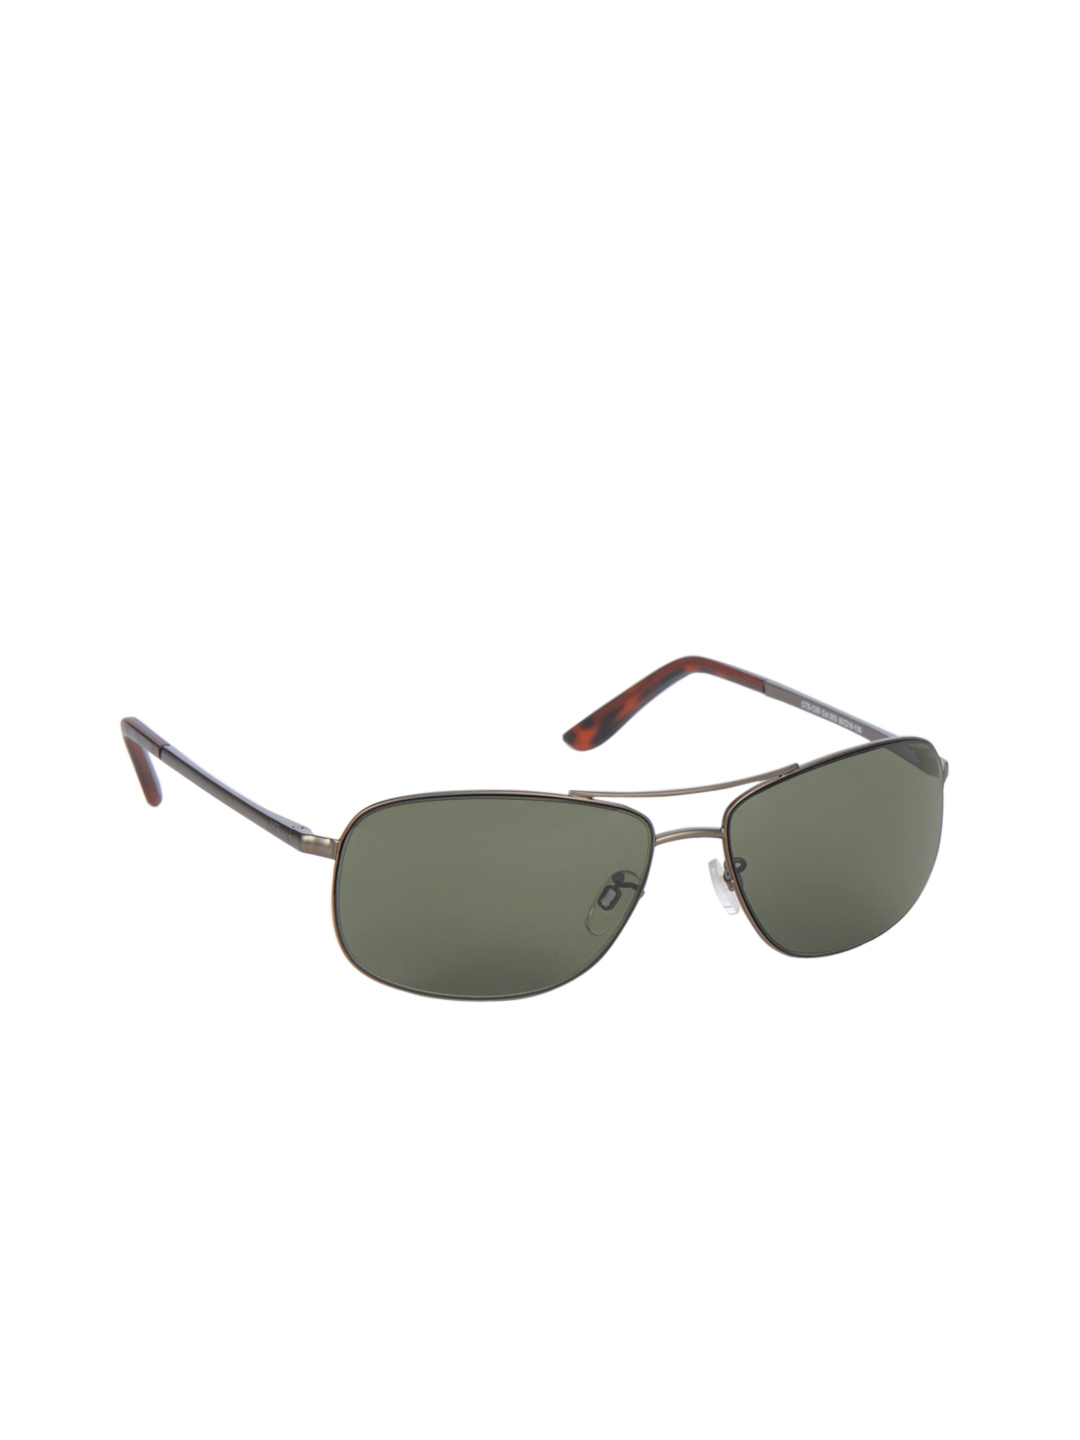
Cat Men Copper Sunglasses
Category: Accessories / Eyewear / Sunglasses
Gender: Men
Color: Copper
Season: Winter 2016
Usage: Casual